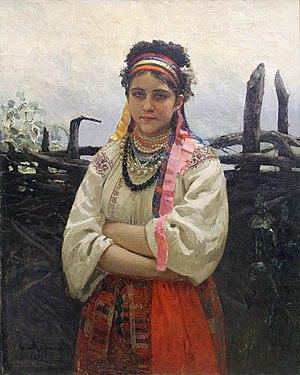
Les Ukrainiens sont un groupe ethnique slave vivant principalement en Ukraine. Ce sont des slaves orientaux à l'instar des Russes et Biélorusses.
Ilia Iefimovitch Répine est un peintre russe né le 24 juillet 1844 et mort le 29 septembre 1930 à Kuokkala.